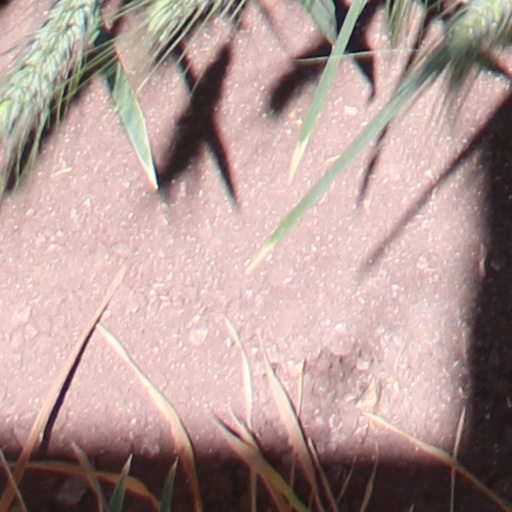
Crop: wheat